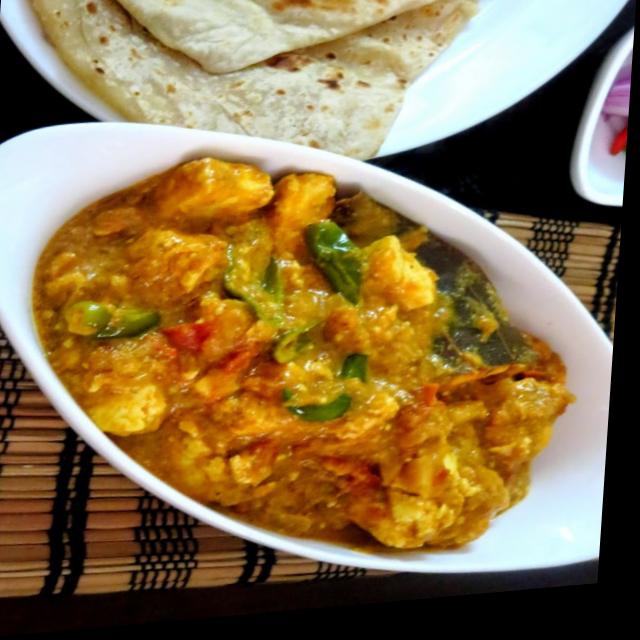
Dish: shahi_paneer